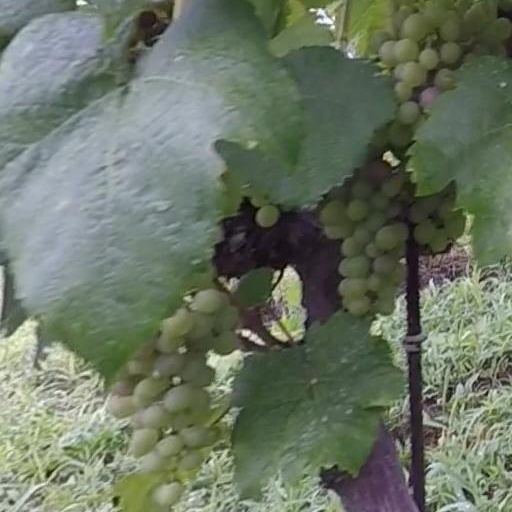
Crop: grape